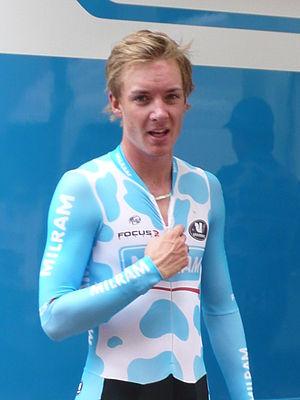
Dominik Nerz est un coureur cycliste allemand, professionnel de 2010 à 2016.